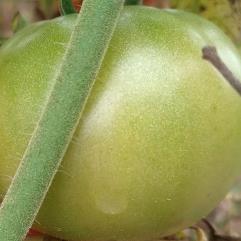
Crop: Tomato
Condition: healthy-fruit